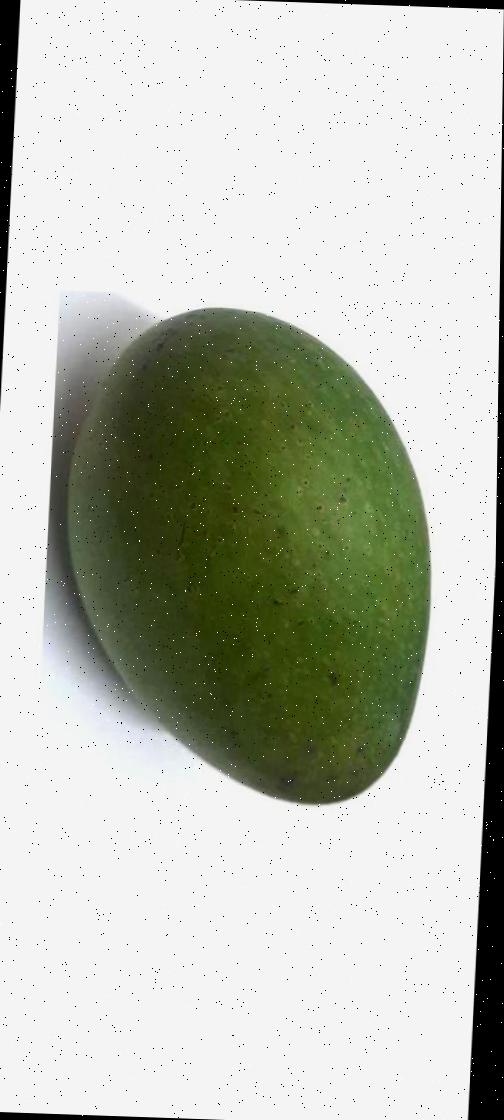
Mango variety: Ashshina Zhinuk